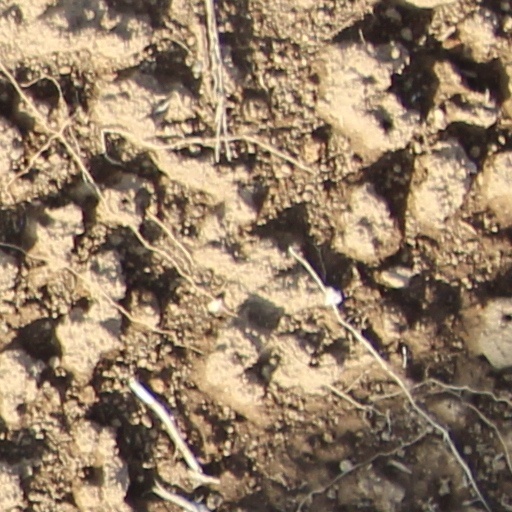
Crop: wheat